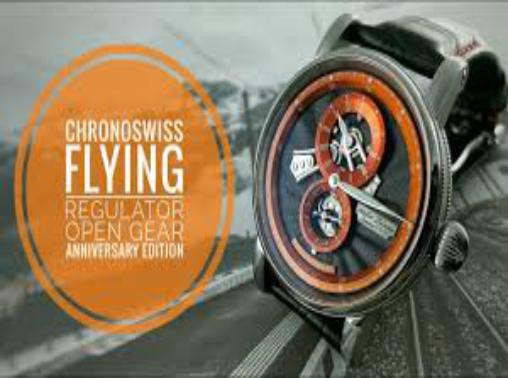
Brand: Chronoswiss-1
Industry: Electronic